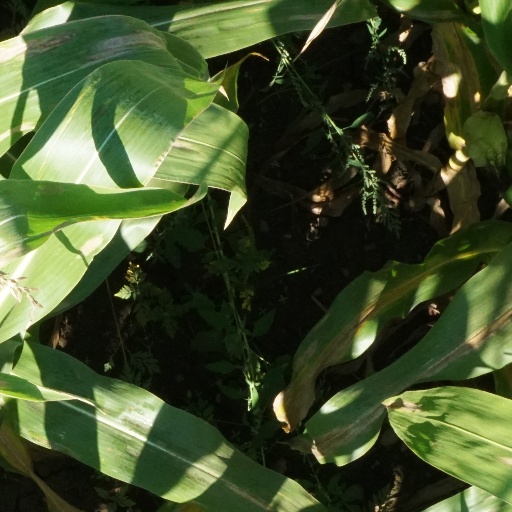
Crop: maize; corn